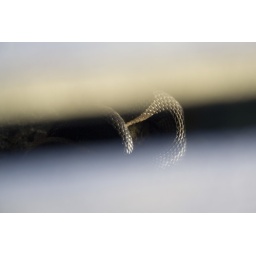
A water snake under the bridge